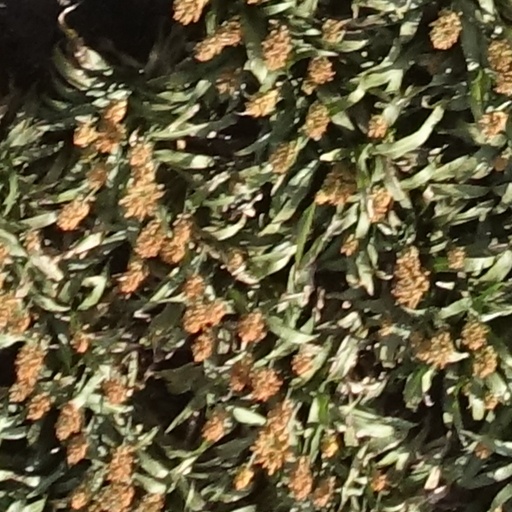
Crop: sorghum